The DuPont Show of the Week

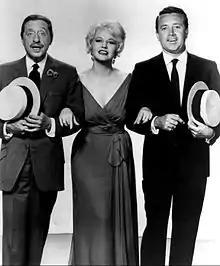
Harold Arlen, Peggy Lee and Vic Damone from "Happy With the Blues", 1961

The DuPont Show of the Week is an American television anthology drama series that aired on NBC from September 17, 1961 to September 6, 1964. During its time on the air, the program "was NBC's late Sunday evening 'class' showcase".